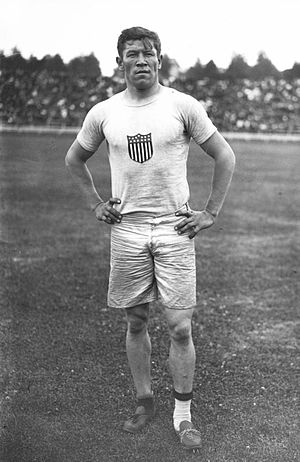
Jim Thorpe
Jim Thorpe
"Jacobus Franciscus ""Jim"" Thorpe, indfødt amerikaner fra Sac og Fox stammen, anses for en af de mest alsidige sportsmænd i moderne sport.